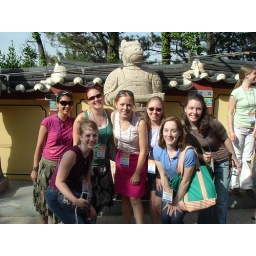
All the girls (and me) in front of the animal of our birth year.